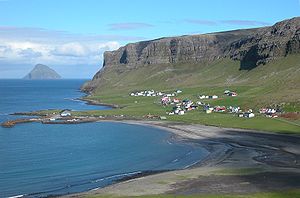
Hargabrødrene / Historien om Hargabrødrene
Nes-Hvalba, hvor brødrene kæmpede mod irske sørøvere.
Hargabrødrene var fire brødre, der levede i 1600-tallet i Færøernes sydligste bygd Sumba. Hargabrødrene kendes fra bogen ”Færøske folkesagn og æventyr”, 1898 – 1901 eftir Jakob Jakobsen.